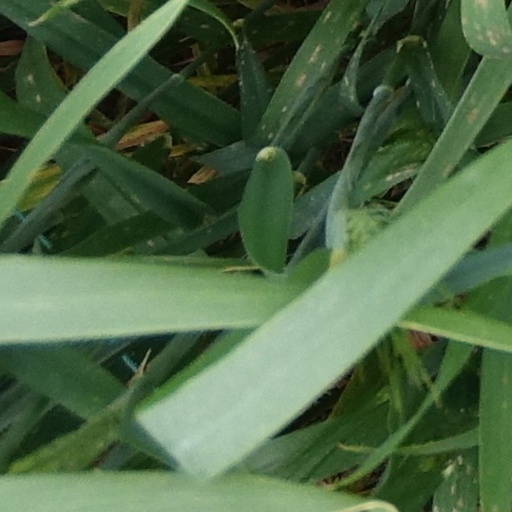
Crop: wheat